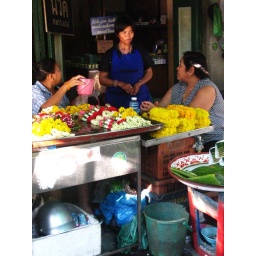
A covered street market near the Grand Palace. Bangkok, Thailand. January 2008.